Valerian Okeke

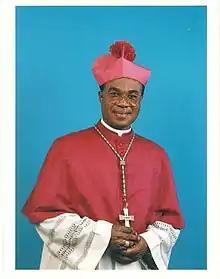

Valerian Maduka Okeke (born 20 October 1953) is a Nigerian Catholic prelate who has served as Archbishop of Onitsha since 2003.